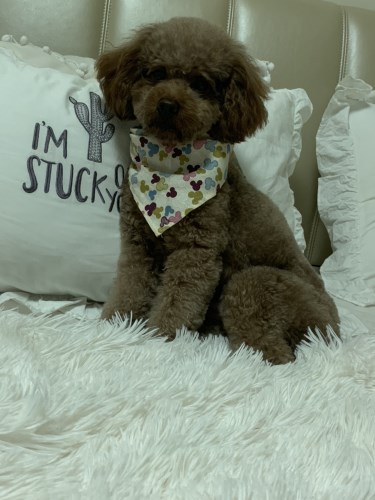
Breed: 7449-n000128-teddy